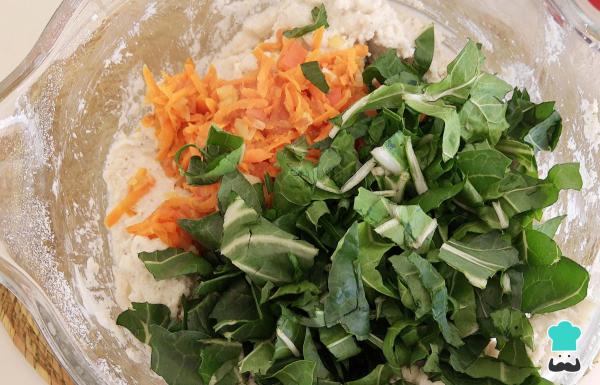
Integra la cebolla, la zanahoria y el jitomate previamente cocinadas y las hojas de acelga cortadas. Mezcla manualmente o con una batidora eléctrica hasta lograr una textura y consistencia homogéneas.Truco: si te gusta, puedes hacer los tamales de verduras con queso añadiendo este ingrediente a la masa.